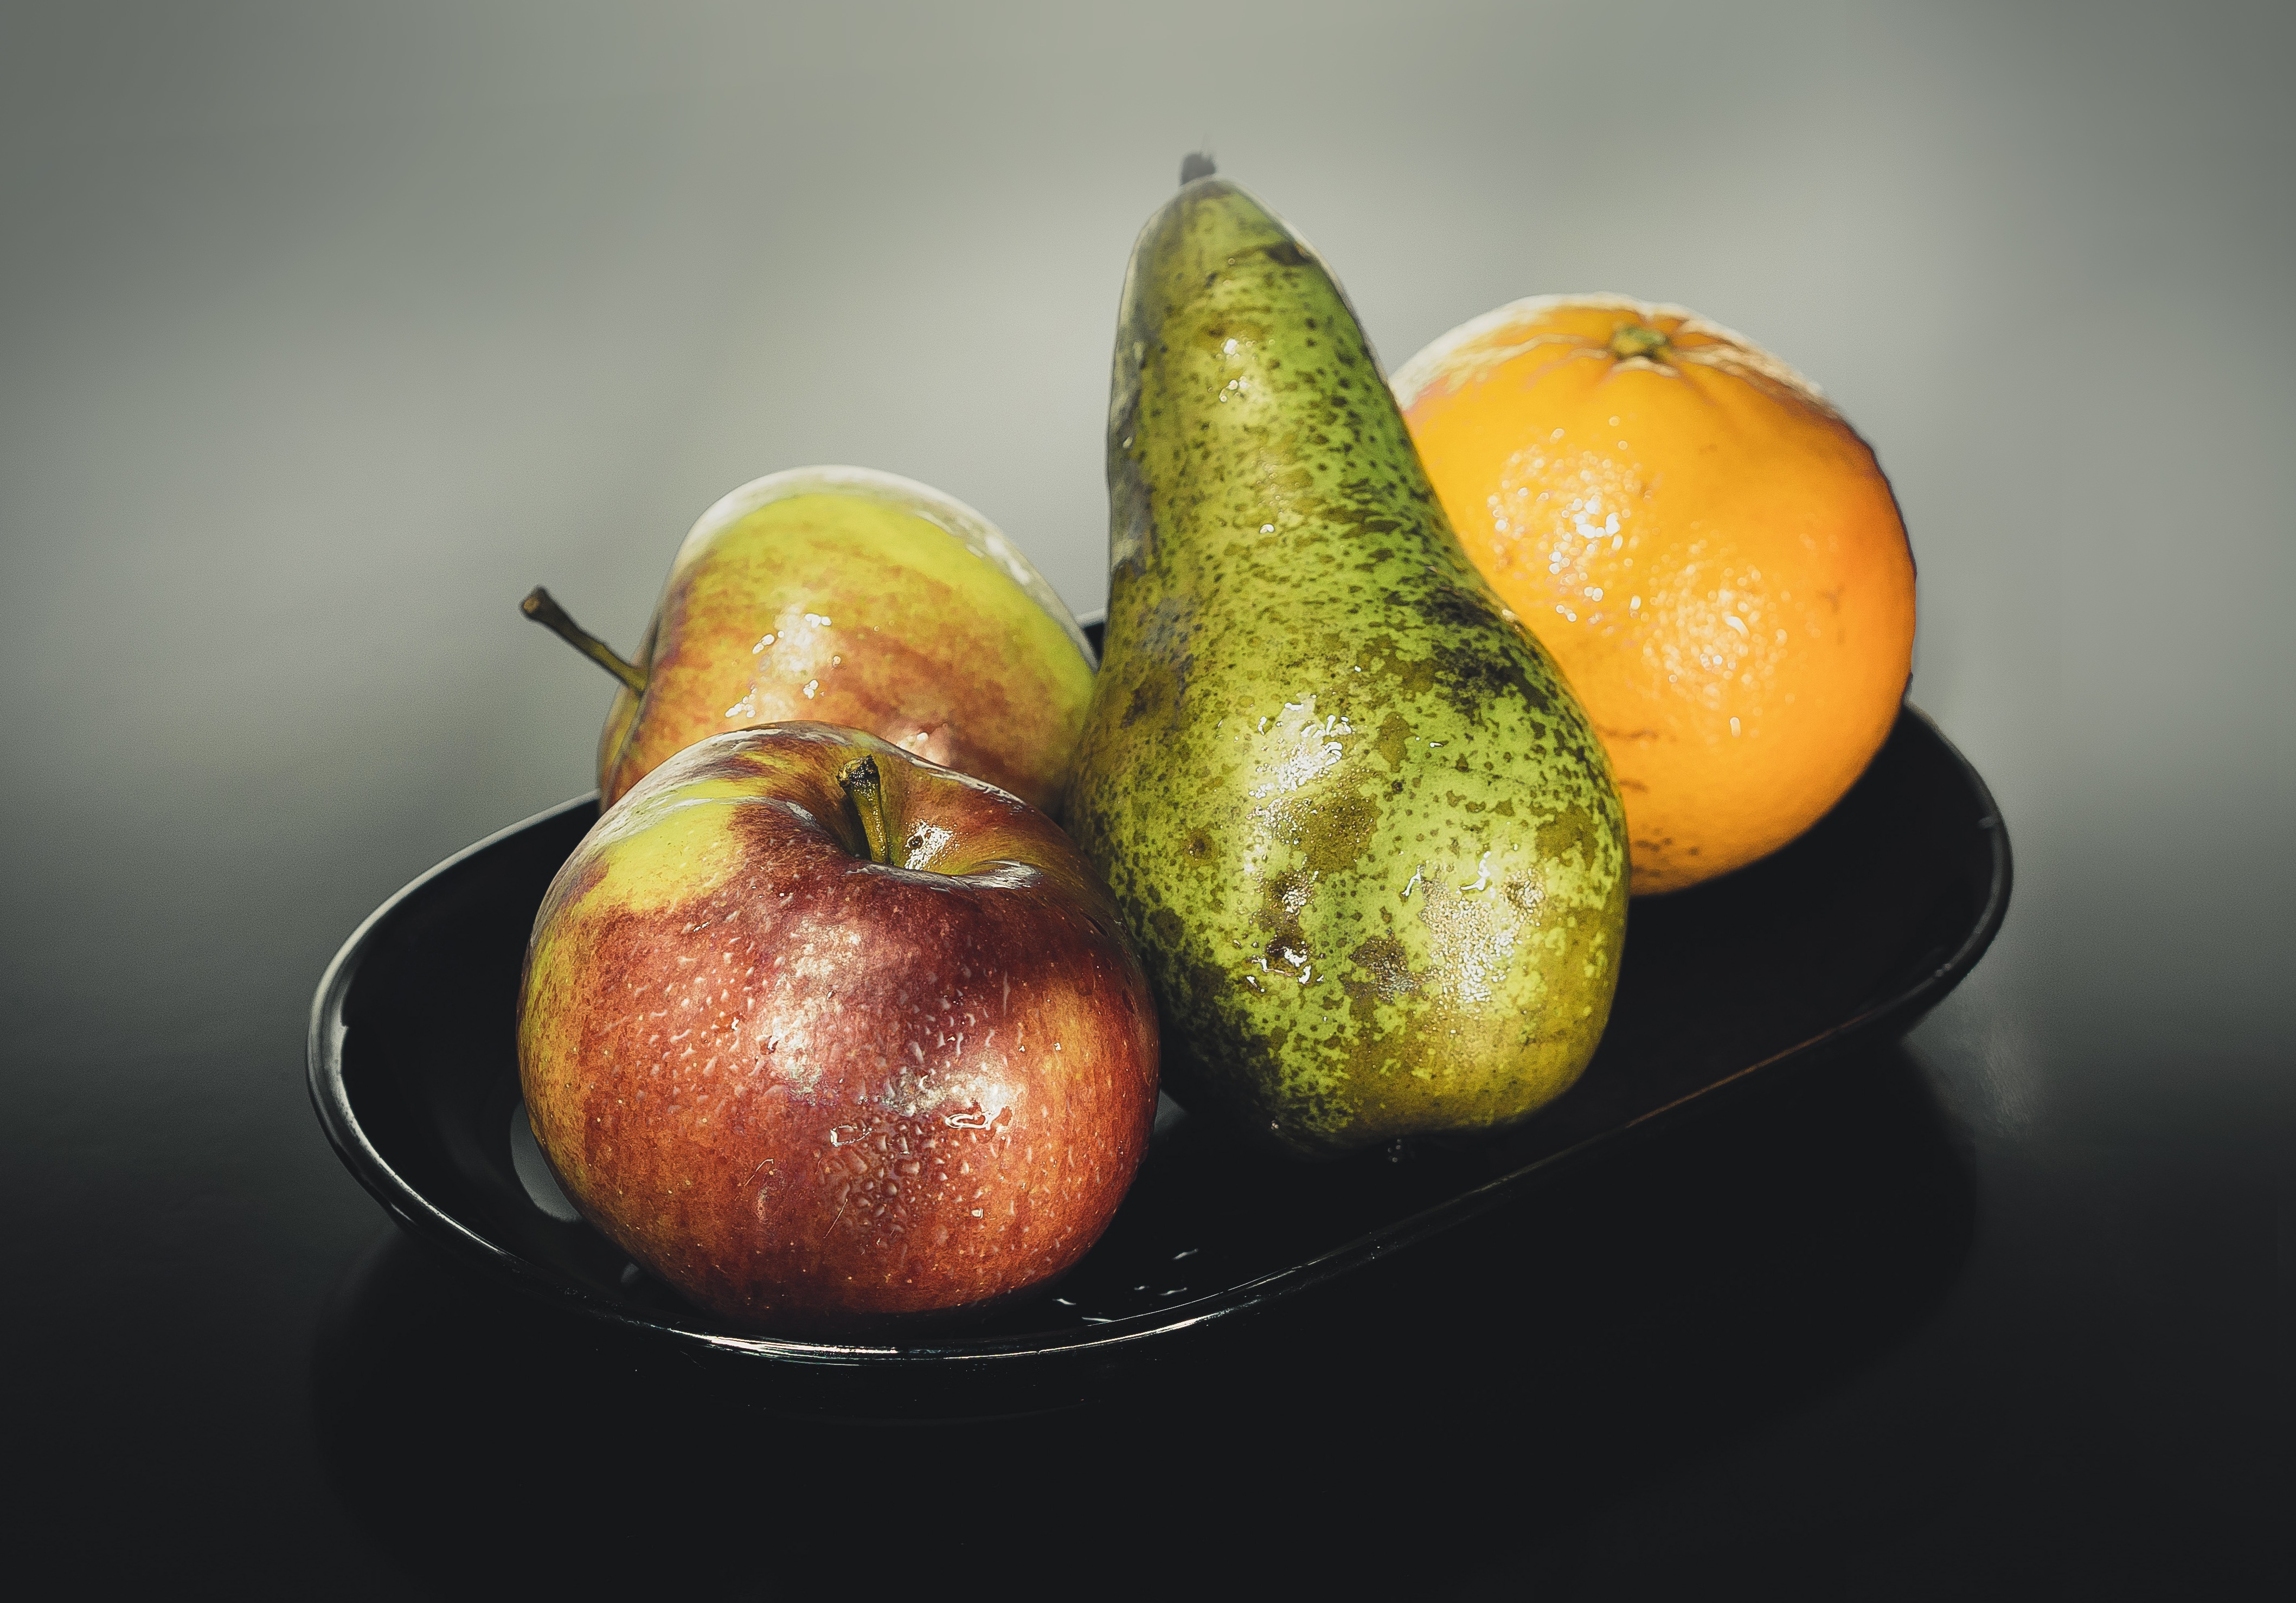
apple, nature, plant, fruit, orange, food, green, red, produce, studio, fresh, pear, healthy, eat, still life, health, painting, fresh fruit, pears, fruit tree, apples, lean, diet, healthy food, vitamins, oranges, healthy eating, taste, the freshness, black background, still life photography, whole fruit